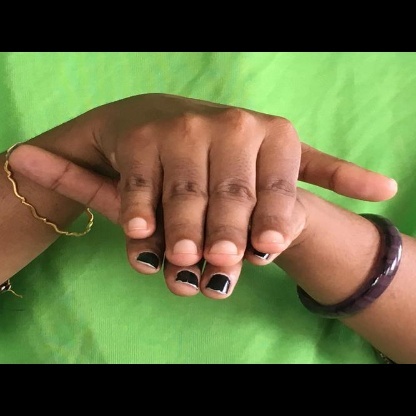
Mudra: Matsya